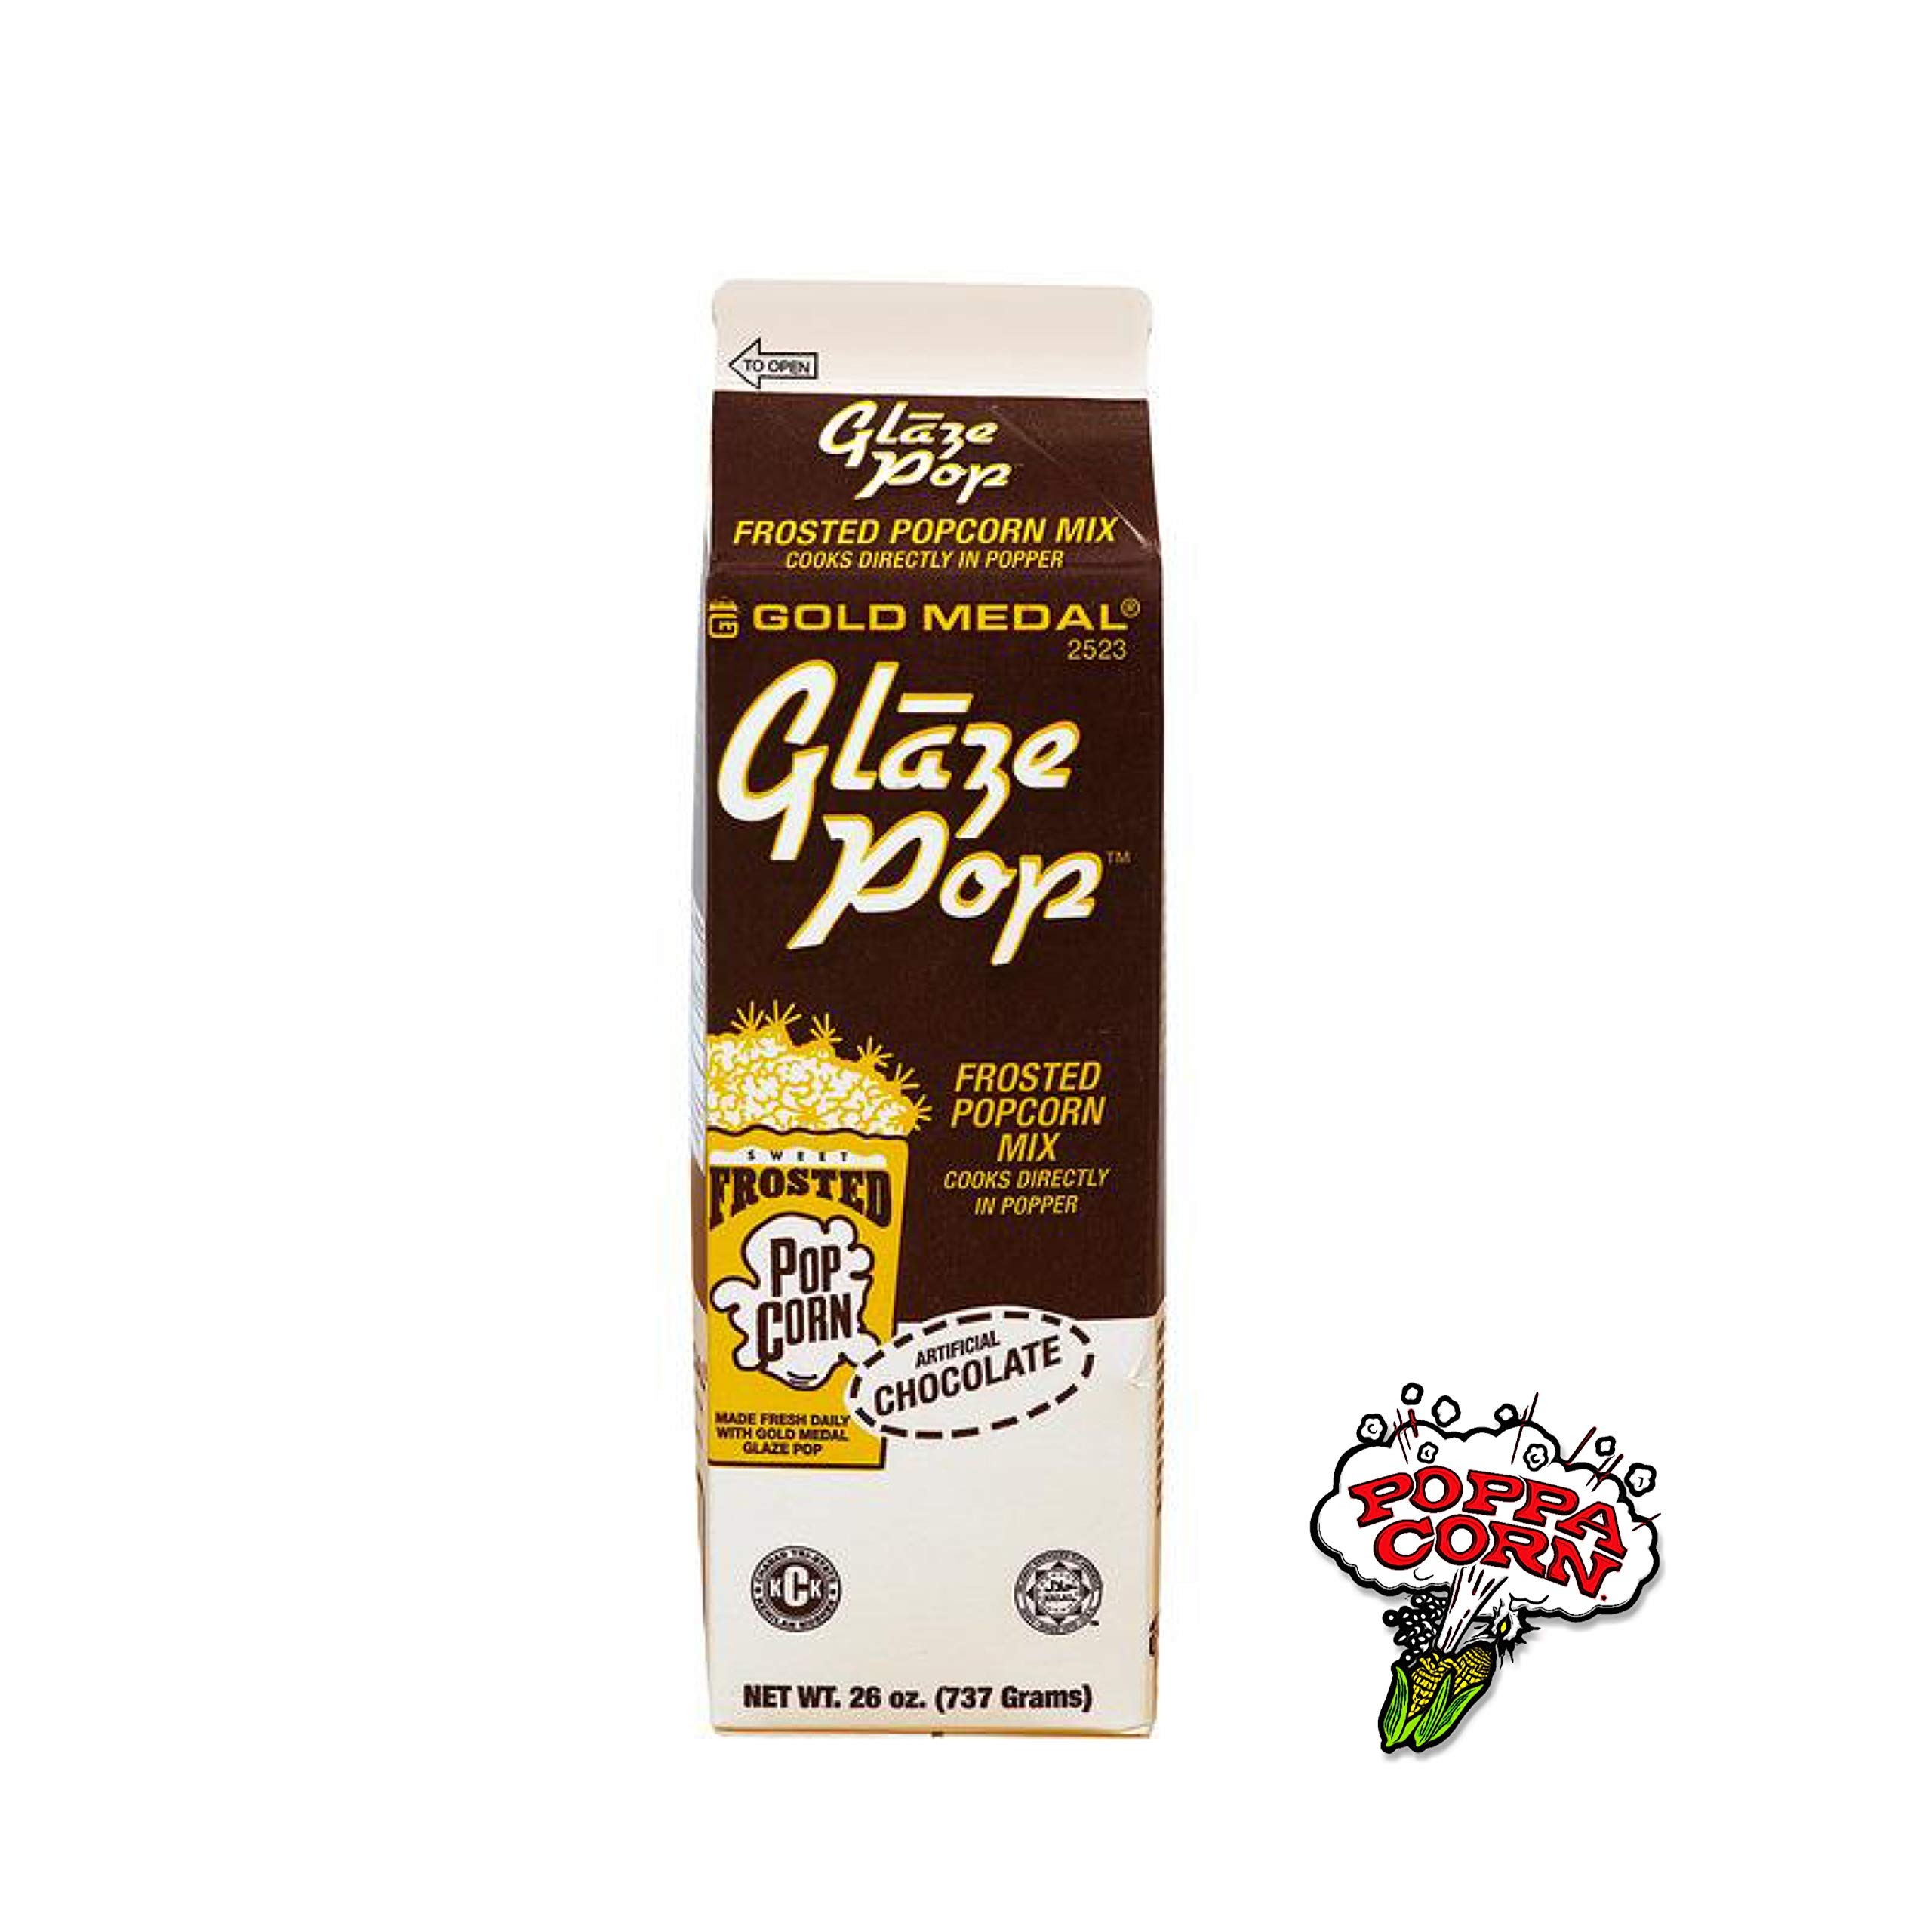
Item Name: Gold Medal Glaze Pop, Chocolate, 2 Pound (Pack of 12)
Bullet Point 1: Frosted popcorn mix
Bullet Point 2: Cooks directly in popper
Bullet Point 3: Artificial chocolate flavor
Bullet Point 4: Perfect for children of all ages
Bullet Point 5: Great for anyone with a sweet-tooth
Value: 384.0
Unit: Ounce

Price: 79.51